Meusnier's theorem

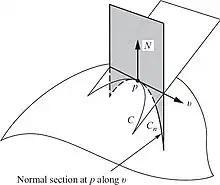

In differential geometry, Meusnier's theorem states that all curves on a surface passing through a given point "p" and having the same tangent line at "p" also have the same normal curvature at "p" and their osculating circles form a sphere. The theorem was first announced by Jean Baptiste Meusnier in 1776, but not published until 1785.